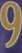
Number: 9